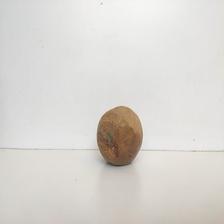
Size: Spoiled